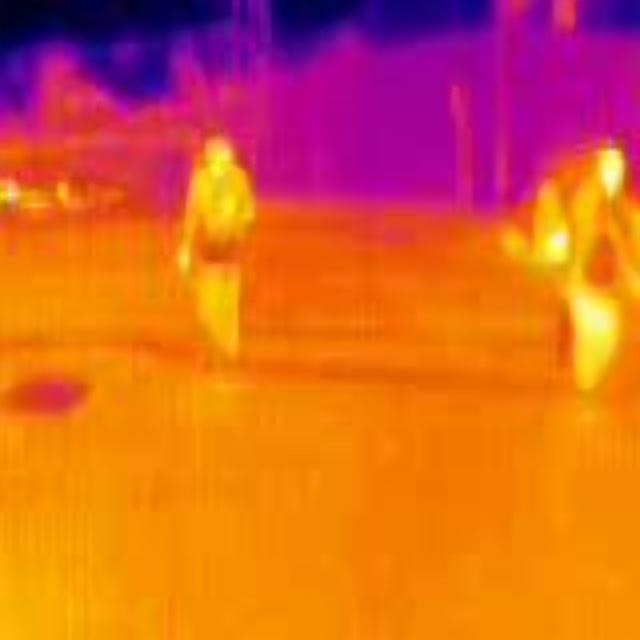
Detected objects:
label: person
label: person